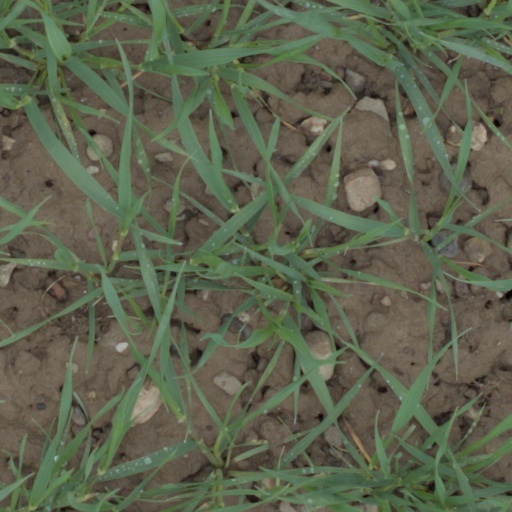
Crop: wheat